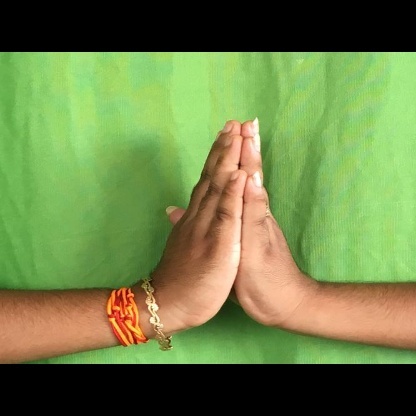
Mudra: Anjali